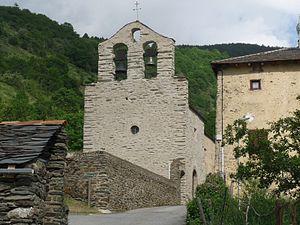
Eglise de Valcebollère, Pyrénées-Orientales, France
Valcebollère est une commune française située dans le département des Pyrénées-Orientales, en région Occitanie.